Jaquiski Tartt

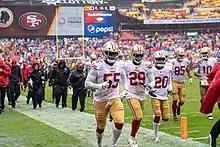
Tartt in a game against the Washington Redskins

In Week 10 against the Seahawks on "Monday Night Football", Tartt forced a fumble on rookie wide receiver DK Metcalf which he recovered in the 27–24 overtime loss. In the 2019 season, he appeared in and started 12 games. He finished with 48 total tackles (34 solo), one interception, two passes defended, and one forced fumble. In Super Bowl LIV against the Kansas City Chiefs, Tartt recorded a sack on Patrick Mahomes during the 31–20 loss.